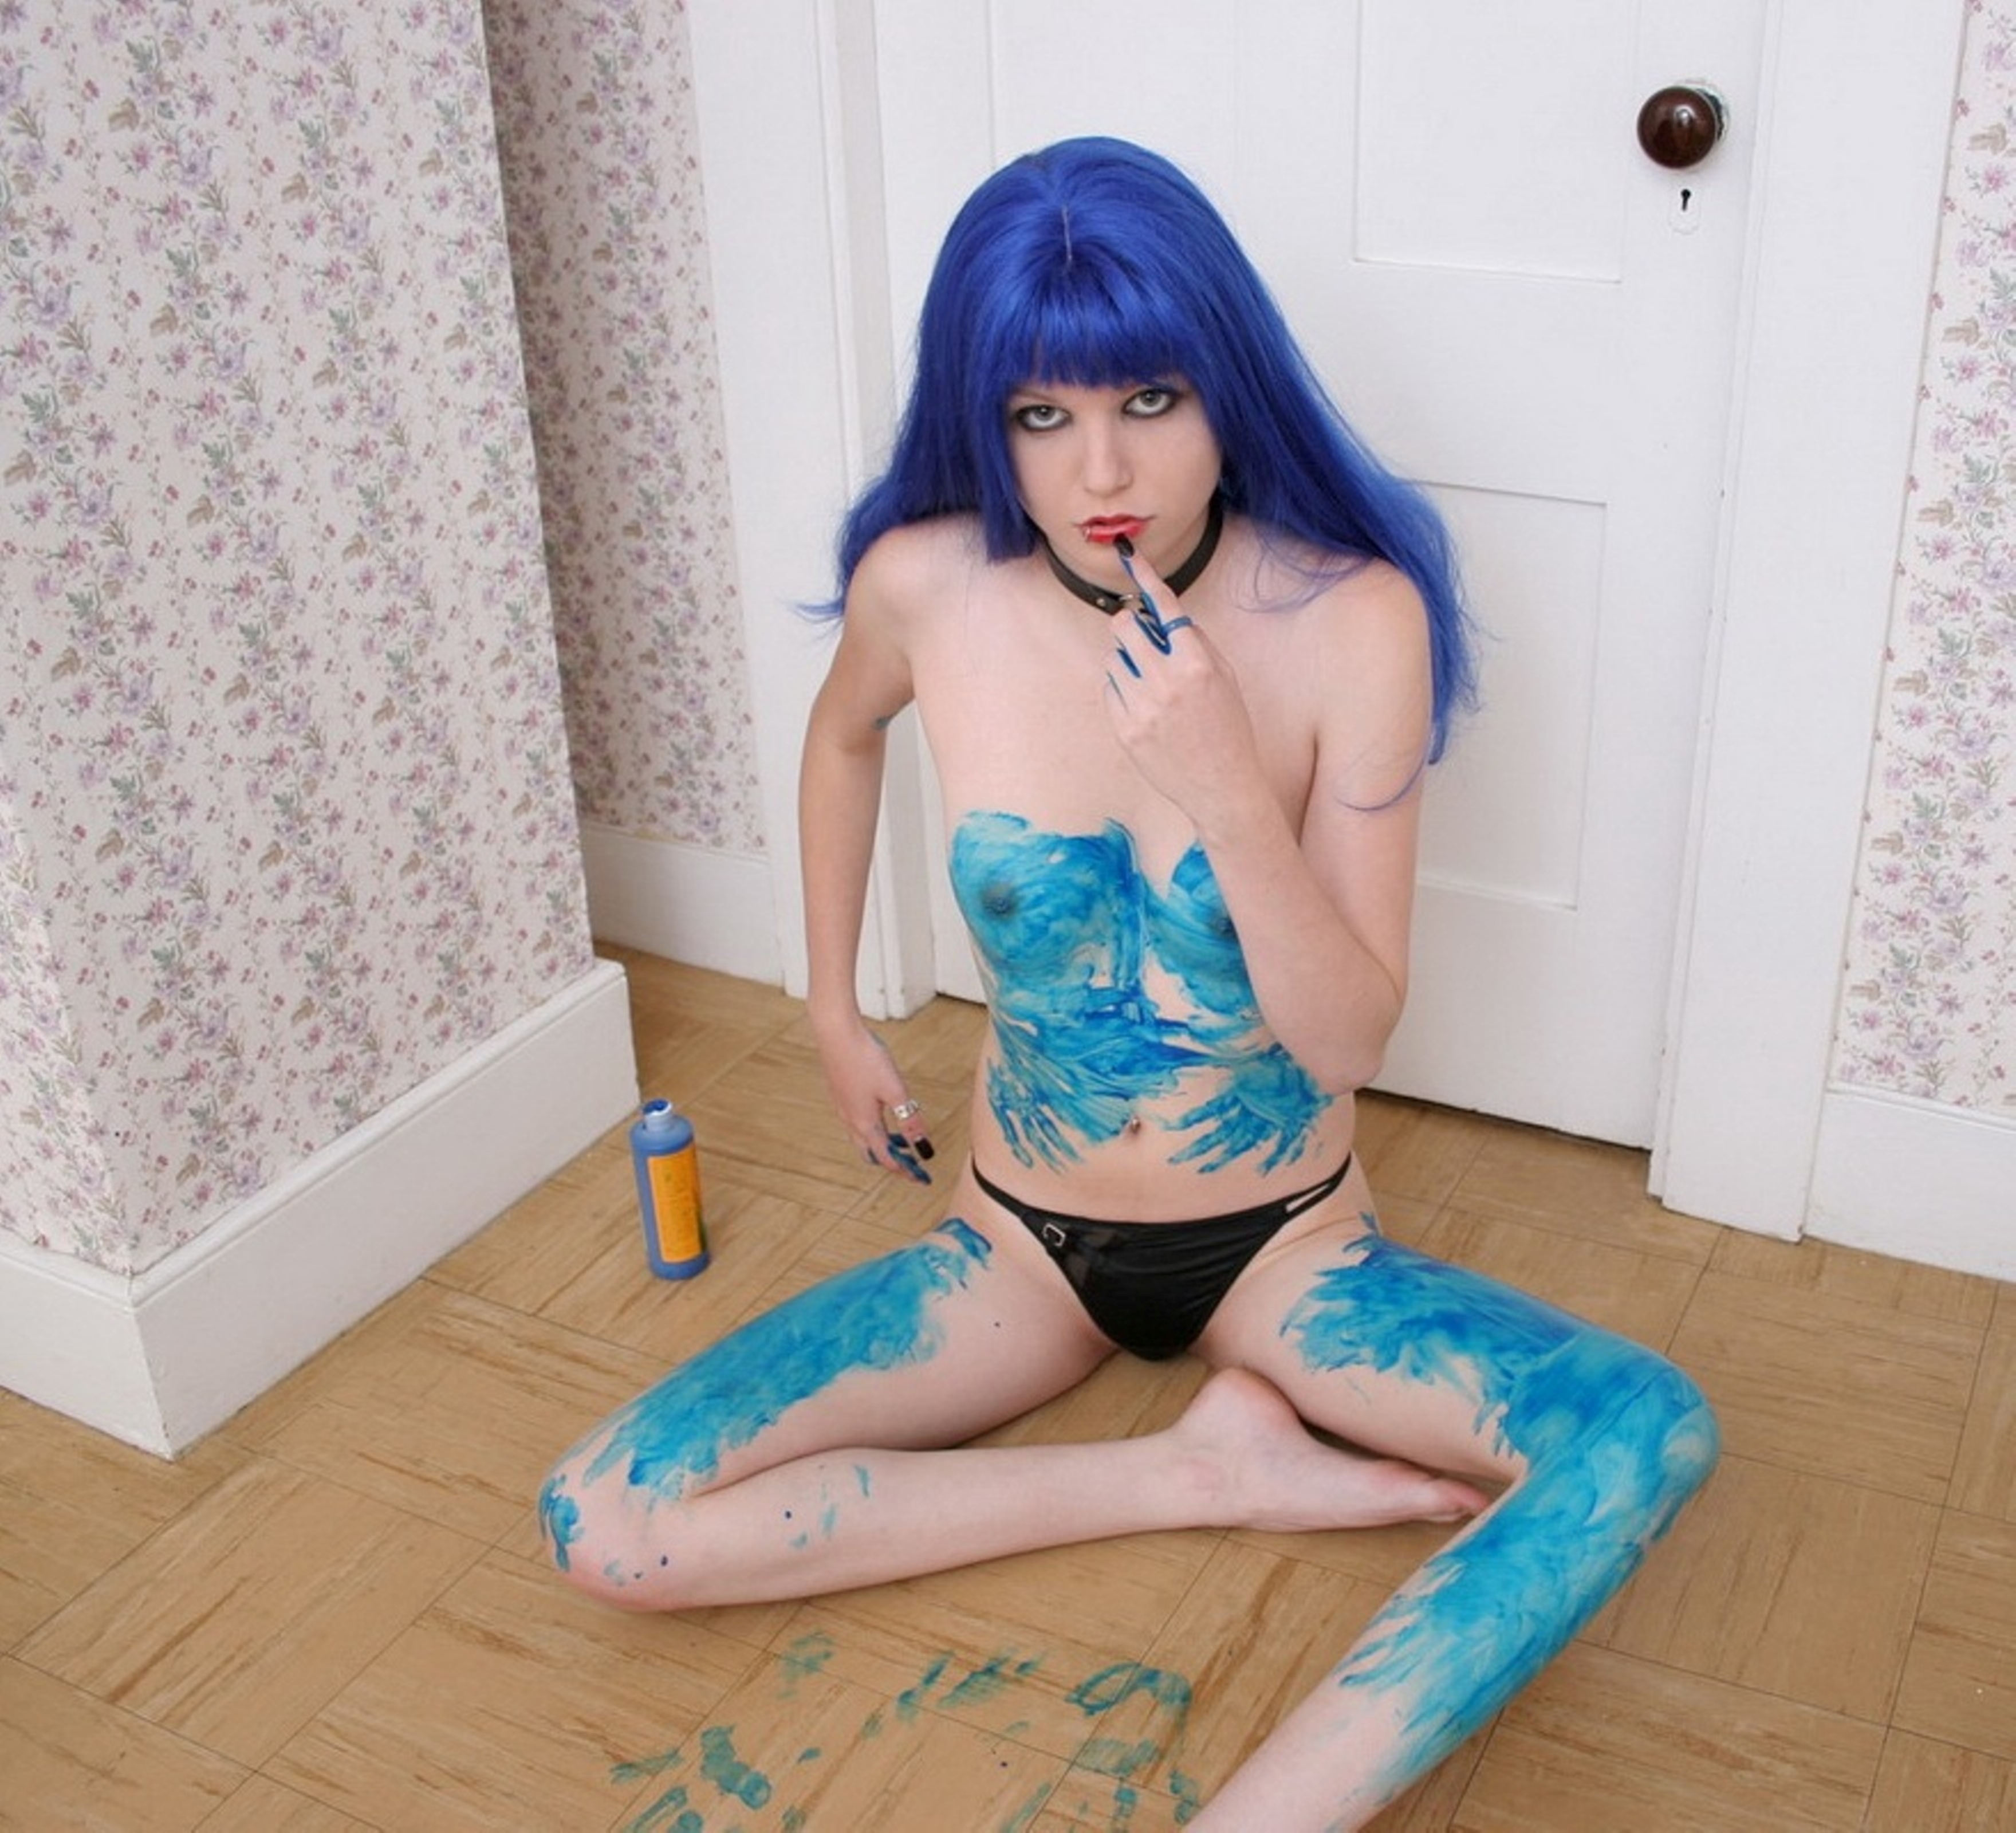
hand, person, girl, woman, hair, leg, model, finger, sitting, clothing, art, painting, oil painting, beauty, nude woman, self shot, blue, gravure idol, thigh, japanese idol, arm, joint, wig, lingerie, long hair, human body, human leg, costume, flesh, knee, black hair, fashion accessory, hip, bangs, fetish model